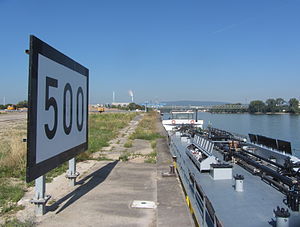
Rhinen / Transport / Afstandsmarkering (Rhinen-km)
Rhinen-km 500 i havnen i Mainz
Rhinen er en europæisk flod, der udspringer ved Tomasee ved Oberalppasset i den schweiziske kanton Graubünden i den sydøstlige del af de Schweiziske Alper. Floden danner grænse mellem Schweiz og Østrig, mellem Schweiz og Liechtenstein og mellem Schweiz og Østrig, inden den løber ud i Bodensee, hvor den danner grænsen mellem Schweiz og Tyskland. Nord for Basel danner Rhinen grænsen mellem Frankrig og Tyskland indtil et punkt sydvest for Karlsruhe, hvorfra Rhinen løber gennem det tyske Ruhr-distrikt. Øst for Nijmegen løber Rhinen videre ind i Holland for til sidst at løbe ud ved Nordsøkysten. Den største by ved Rhinen er Köln med et indbyggertal på 1.024.373. Rhinen er med sine 1.232 km den tredjelængste flod i Europa, kun overgået af Donau og Volga.